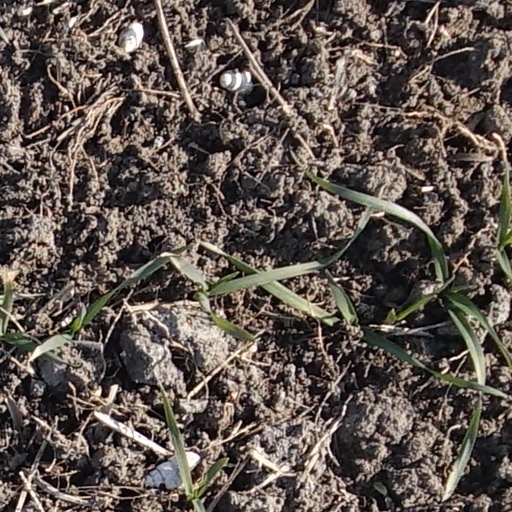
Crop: wheat